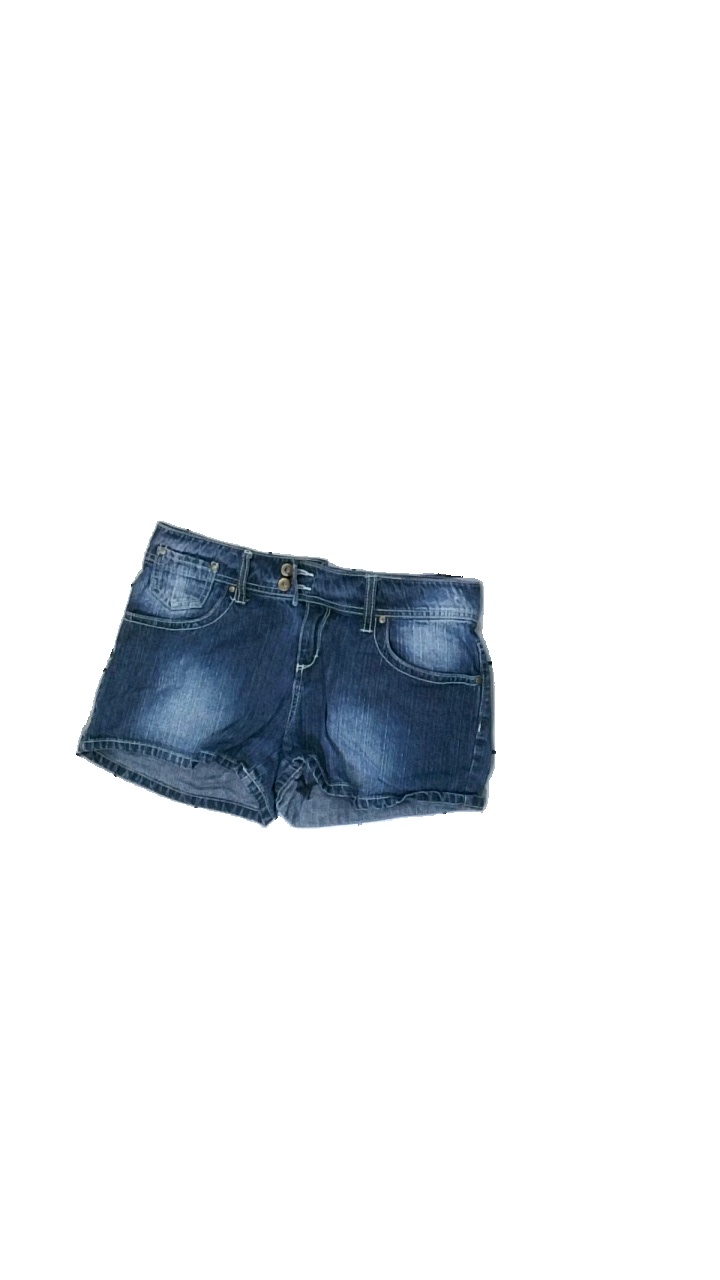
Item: Shorts (Ladies)
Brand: N.y
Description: blå jeans shorts
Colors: Blue
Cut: Regular
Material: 68% cotton 32% viscose
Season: Summer
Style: Denim
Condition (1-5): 5
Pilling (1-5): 5
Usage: Reuse
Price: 50-100